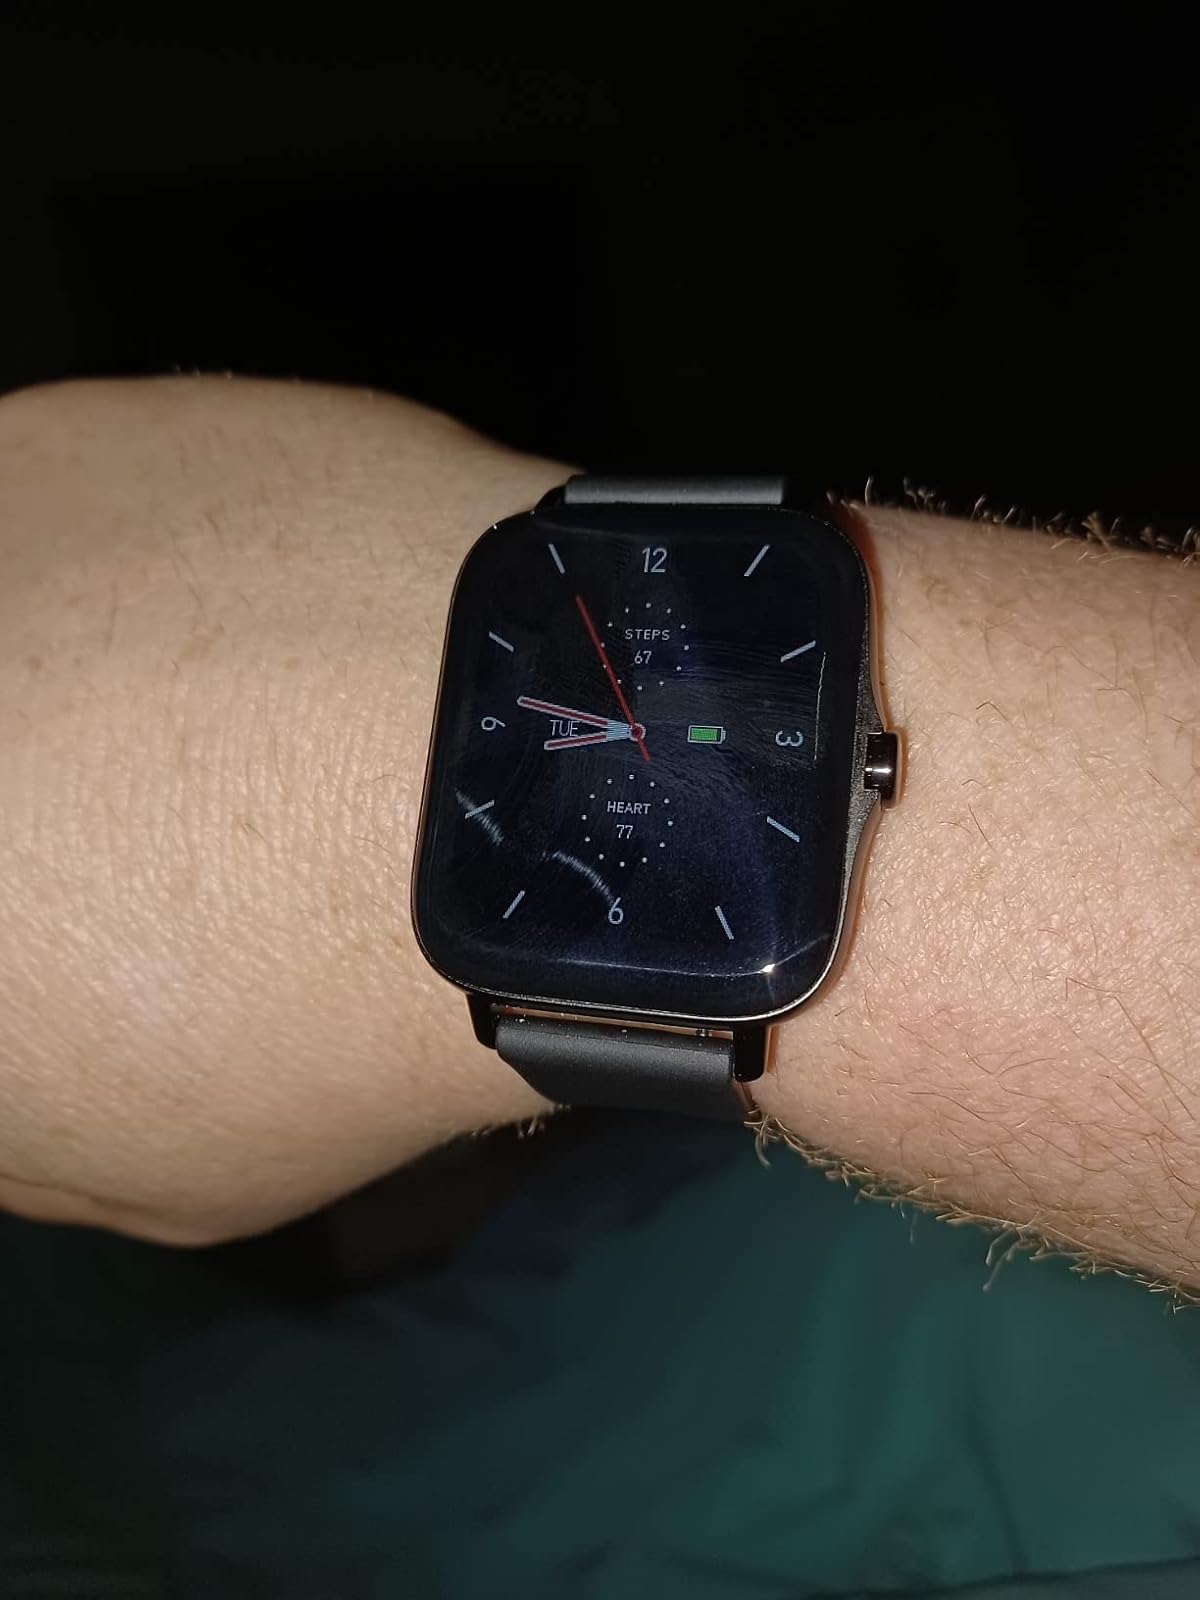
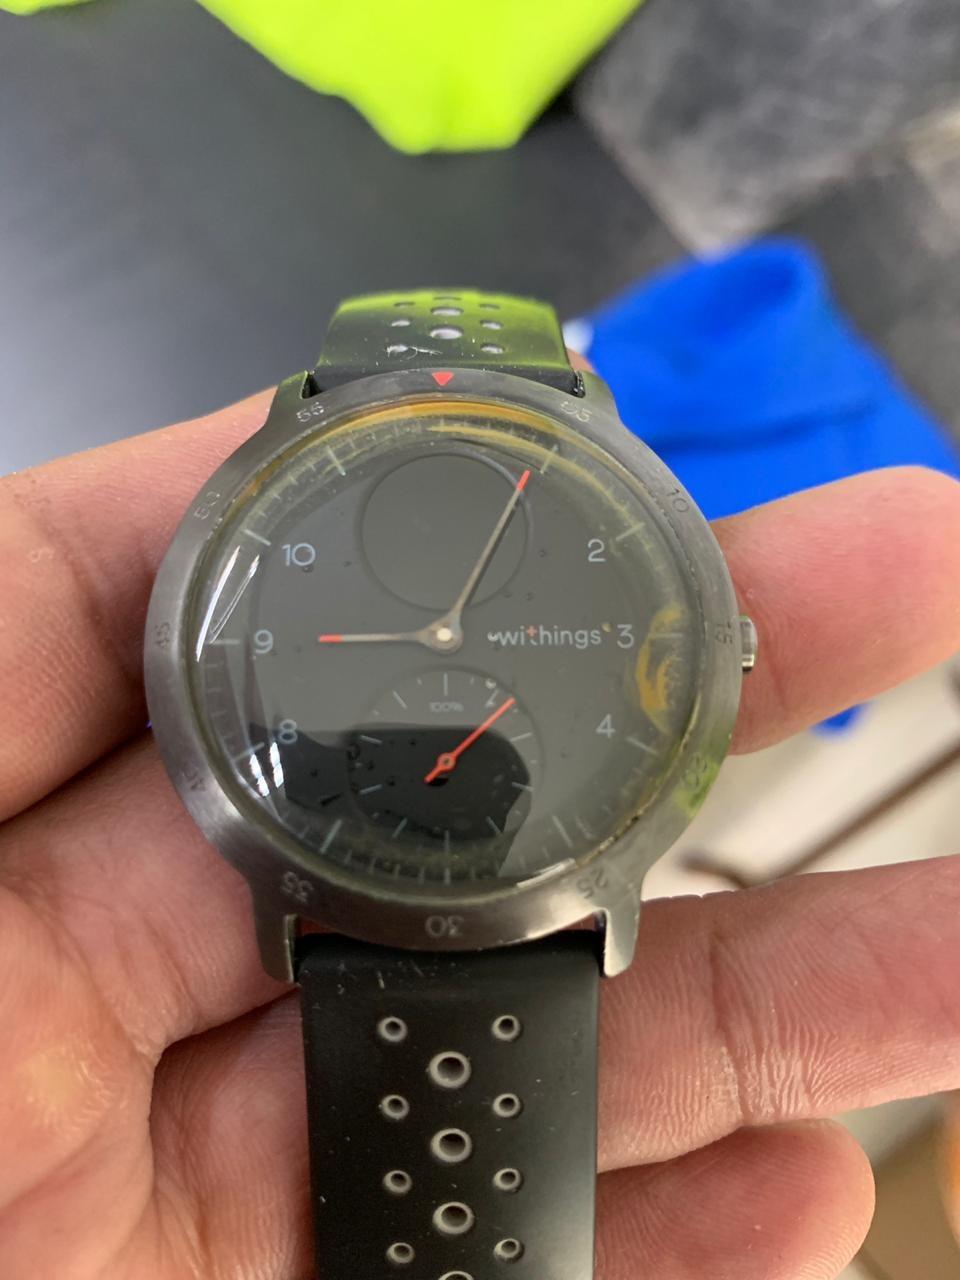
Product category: smartwatch
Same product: no